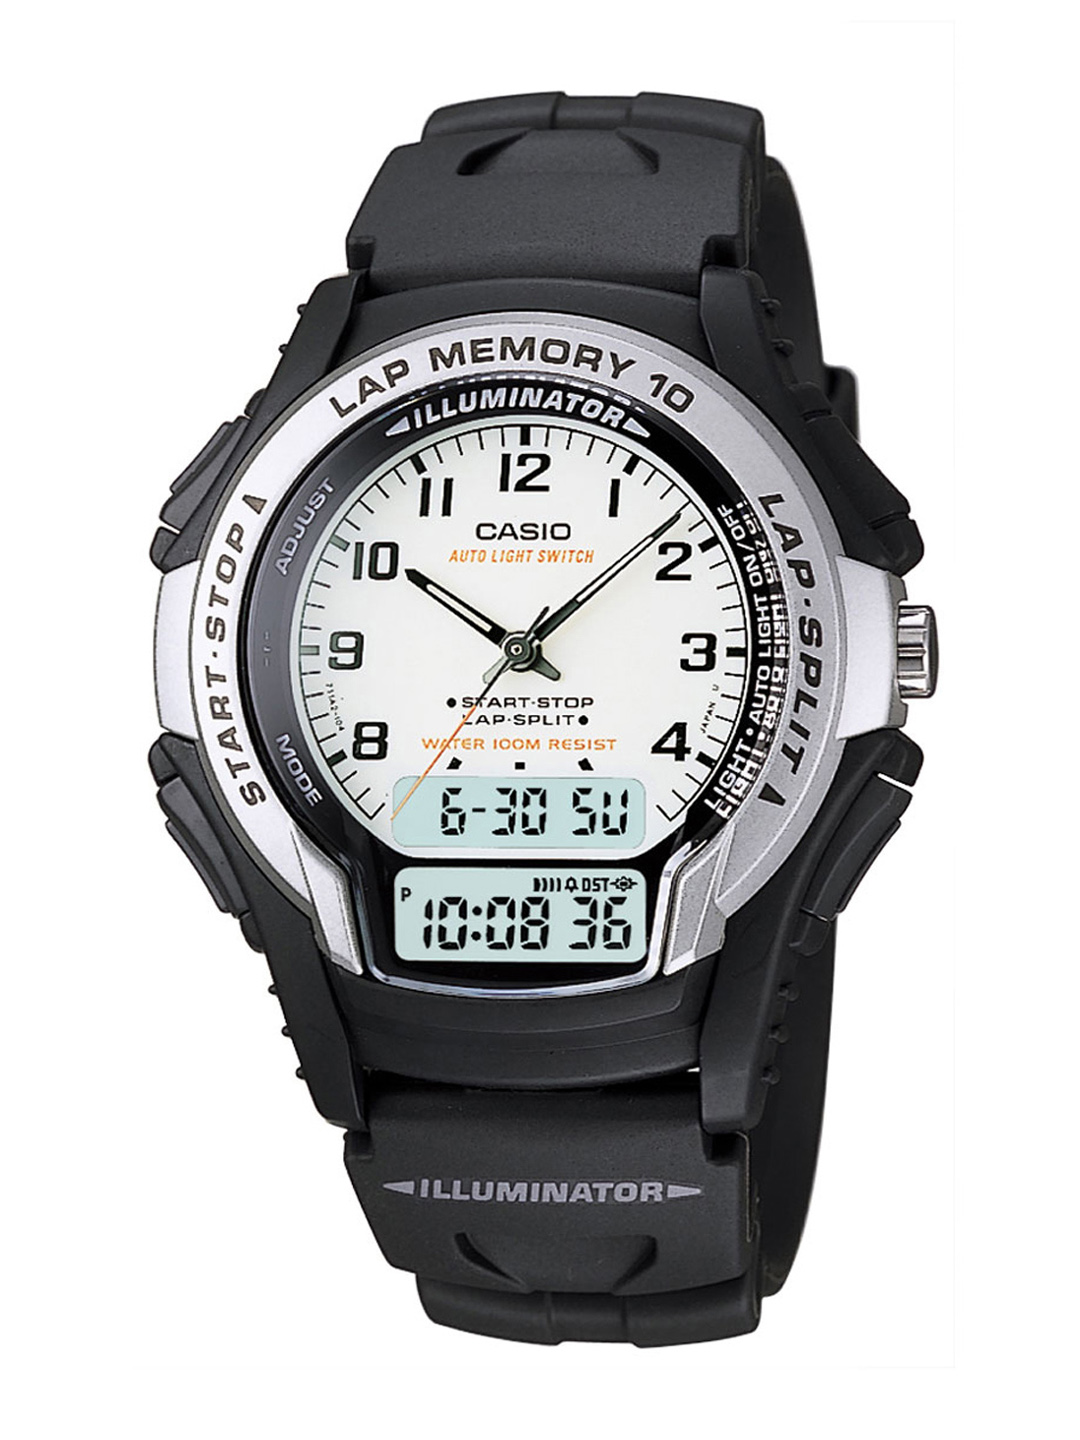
CASIO Unisex Black Small Dial Analogue and Digital Watch
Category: Accessories / Watches / Watches
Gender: Unisex
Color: Black
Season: Summer 2017
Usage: Casual